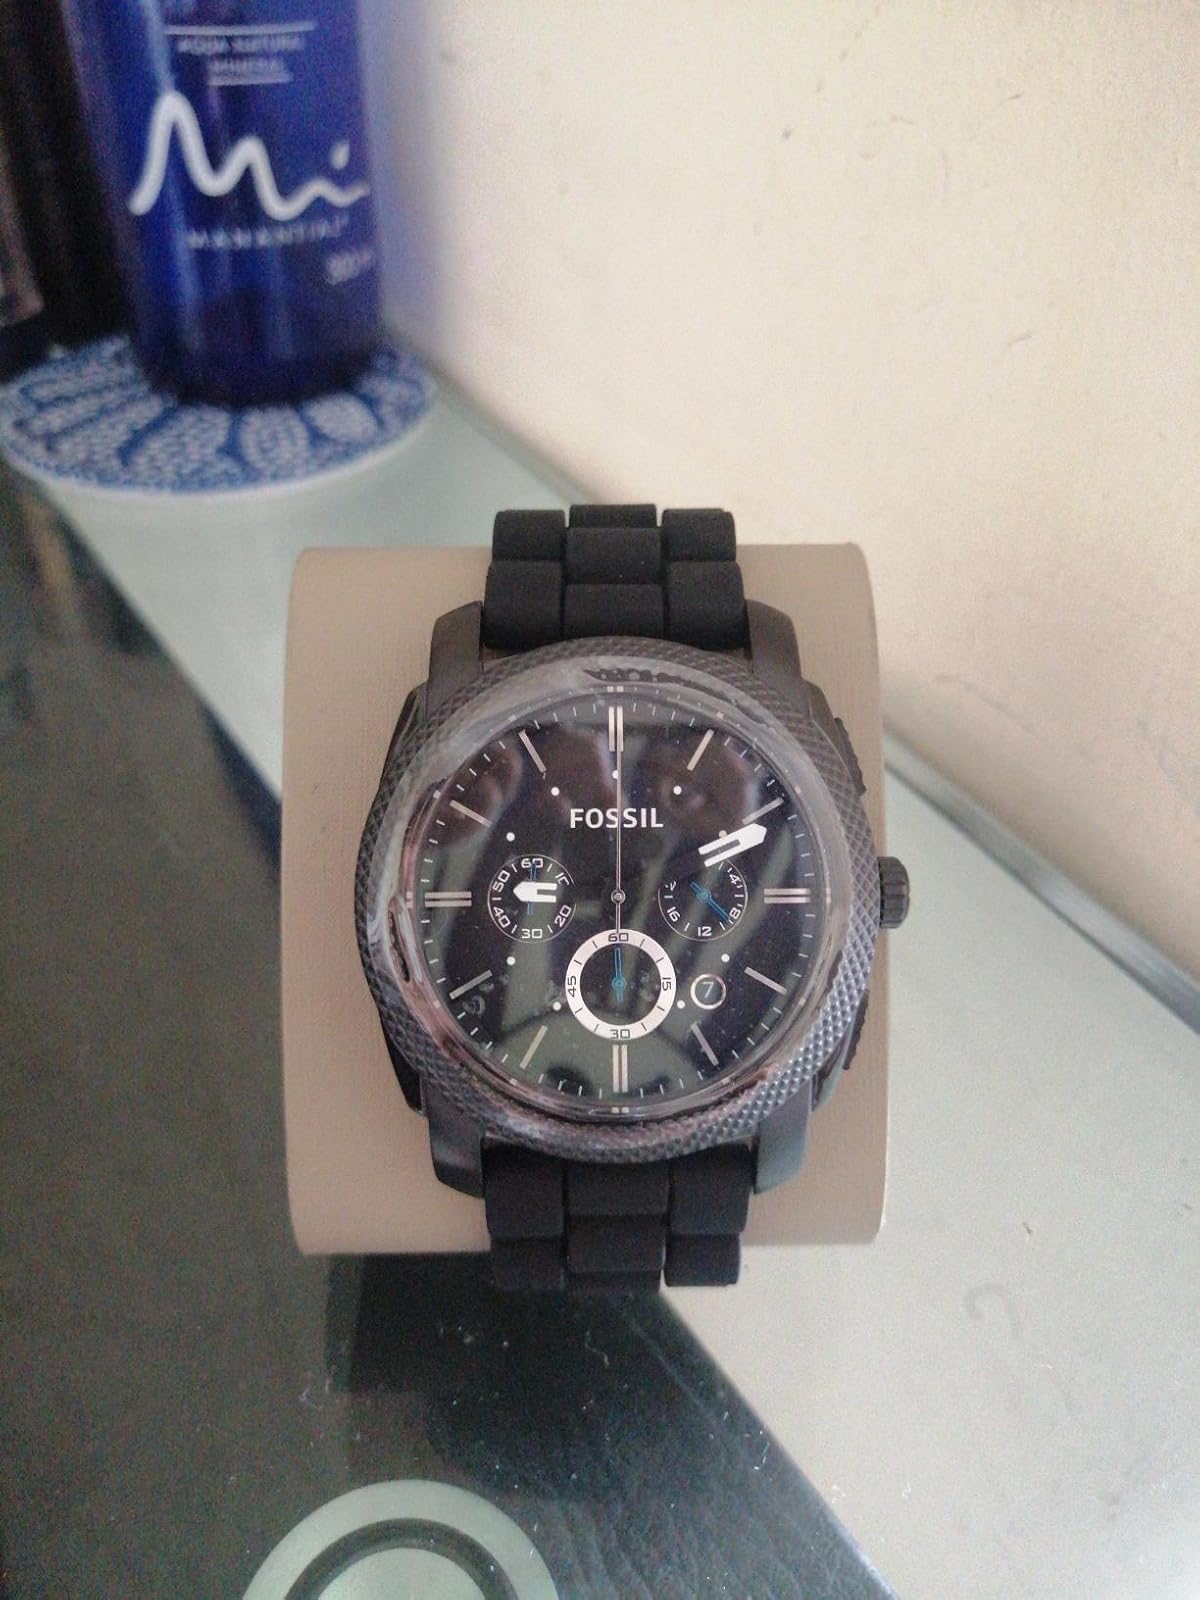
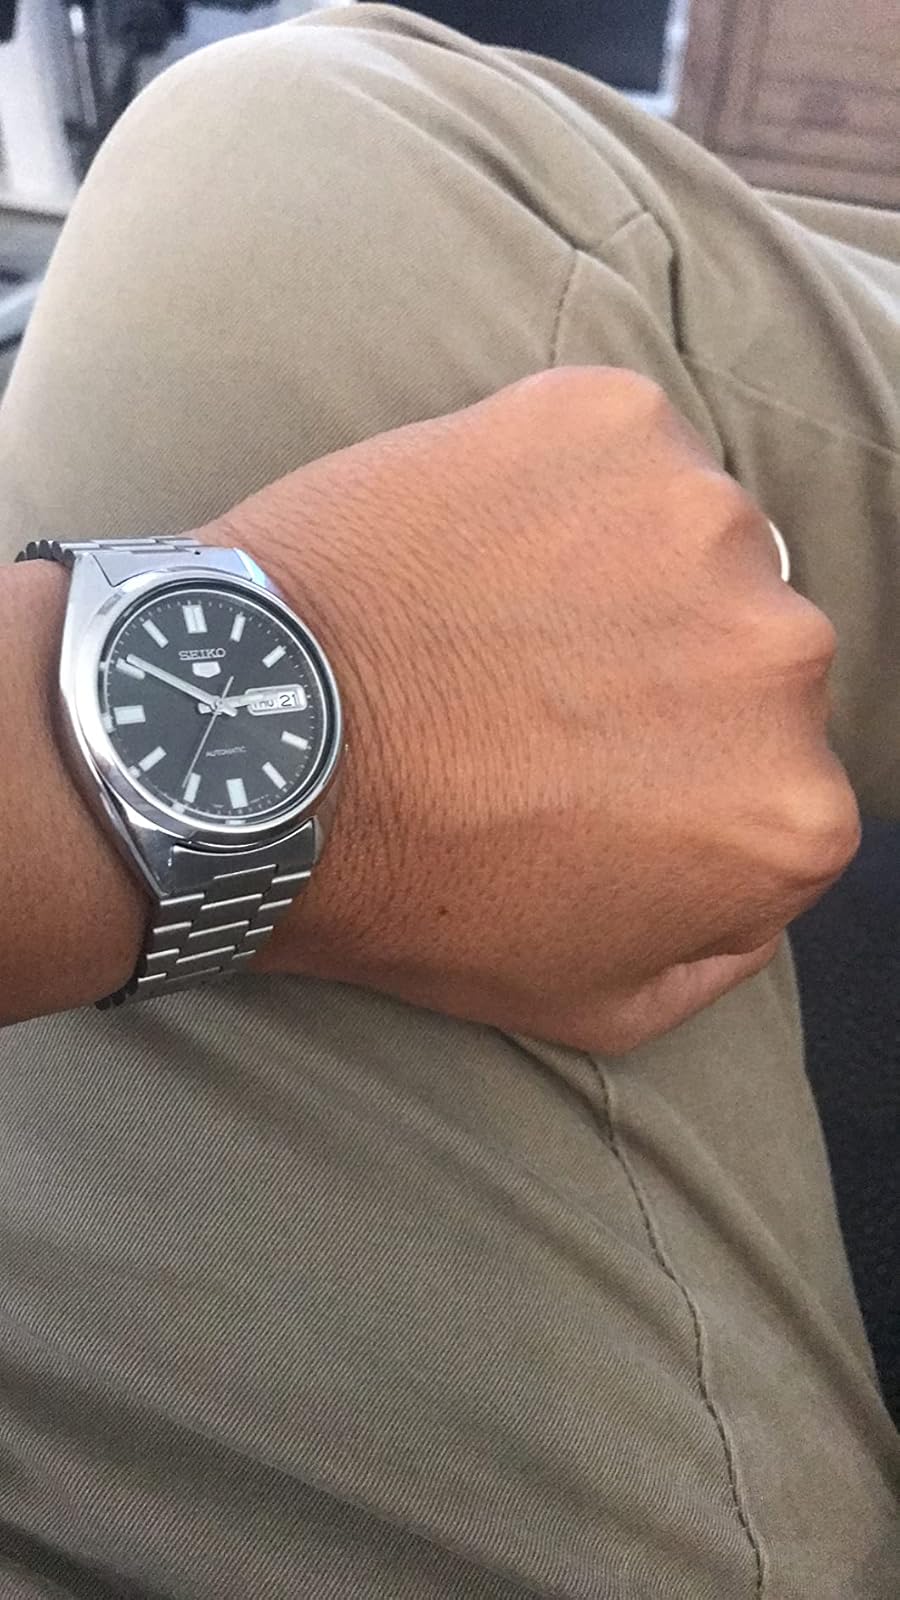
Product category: accessories_watch
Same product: no